Free State of Schaumburg-Lippe

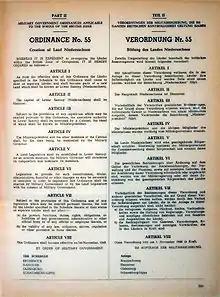
British Military Government Ordinance No. 55, merging Schaumburg-Lippe into the new state of Lower Saxony, effective 1 November 1946.

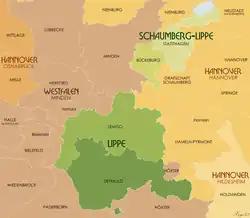
Map showing Free State of Lippe and Schaumburg-Lippe.

The state parliament consisted of a "Landtag" of 15 members elected for a term of three years by universal suffrage. The state administration, headed by a "Staatsrat" (State Councillor), was responsible to the "Landtag" and could be removed by a vote of no confidence. For most of the Weimar period, the state coalition governments usually were headed by a Social Democrat or a non-partisan technocrat.